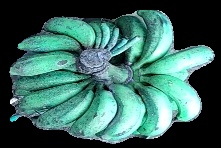
Variety: rasbale
Grade: grade3